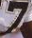
Number: 7